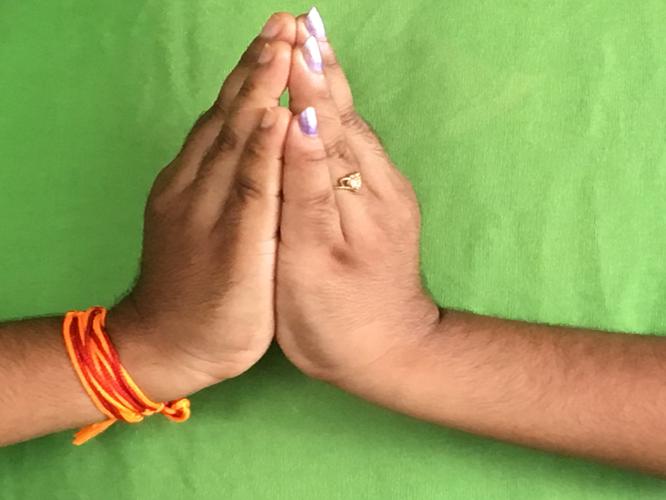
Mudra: Kapotham
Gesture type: double_hand